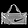
Label: Bag